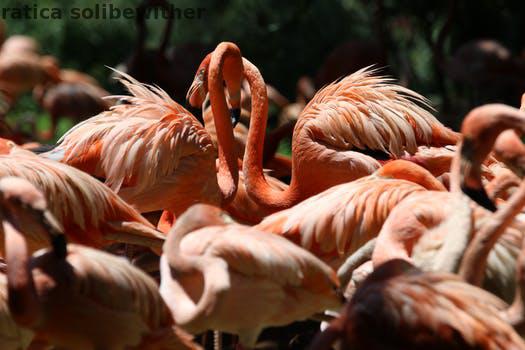
Label: Watermark